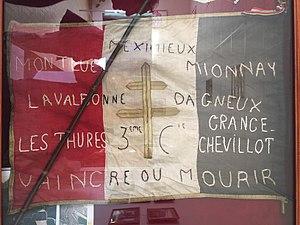
Drapeau du Camp Didier exposé à la mairie de Tramoyes.